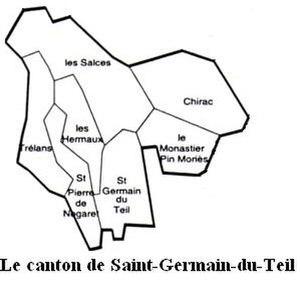
Le canton de Saint-Germain-du-Teil était une division administrative française, située dans le département de la Lozère et la région Languedoc-Roussillon.